Myra Keaton

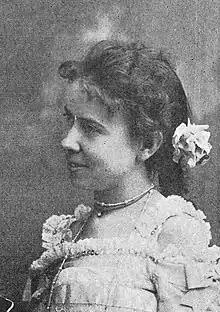
Keaton in 1900s

Myra Edith Keaton (née Cutler; March 13, 1877 – July 21, 1955) was an American vaudeville performer and film actress. She was the mother of actor Buster Keaton.